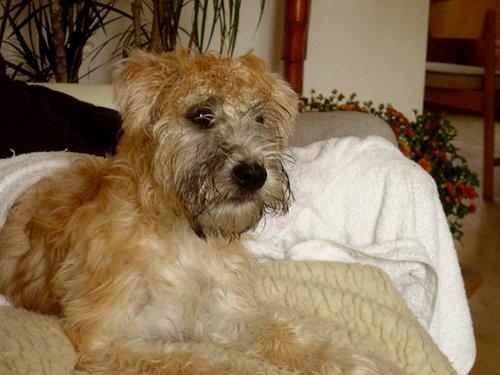
Breed: wheaten terrier